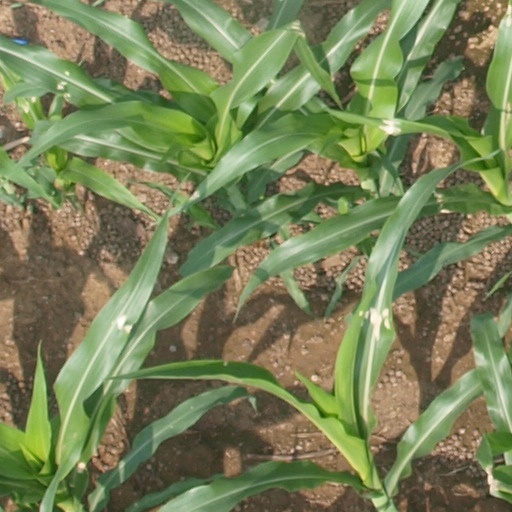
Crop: maize; corn